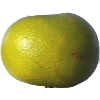
Label: Pomelo Sweetie 1